Chiranjeevi Sarja

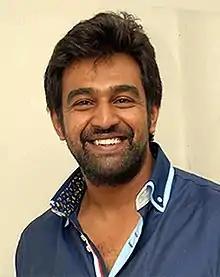

Chiranjeevi Sarja (17 October 1984 - 7 June 2020) was an Indian film actor who appeared in Kannada films. Hailing from a family of actors, Sarja acted in more than 20 films in a career spanning 11 years.